Dumble Amplifiers

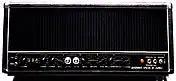
A Dumble Overdrive Special

In a one-person operation, Alexander "Howard" Dumble (June 1, 1944 – January 16, 2022) made each amp personally. Thus Dumble amplifiers are the most expensive boutique amplifiers on the used market and prices have risen rapidly. In 2012, "Vintage Guitar" magazine said the Dumble Overdrive Special is the most valuable in the product line, with used amplifiers fetching between $70,000 and $150,000. Other models have sold for more.